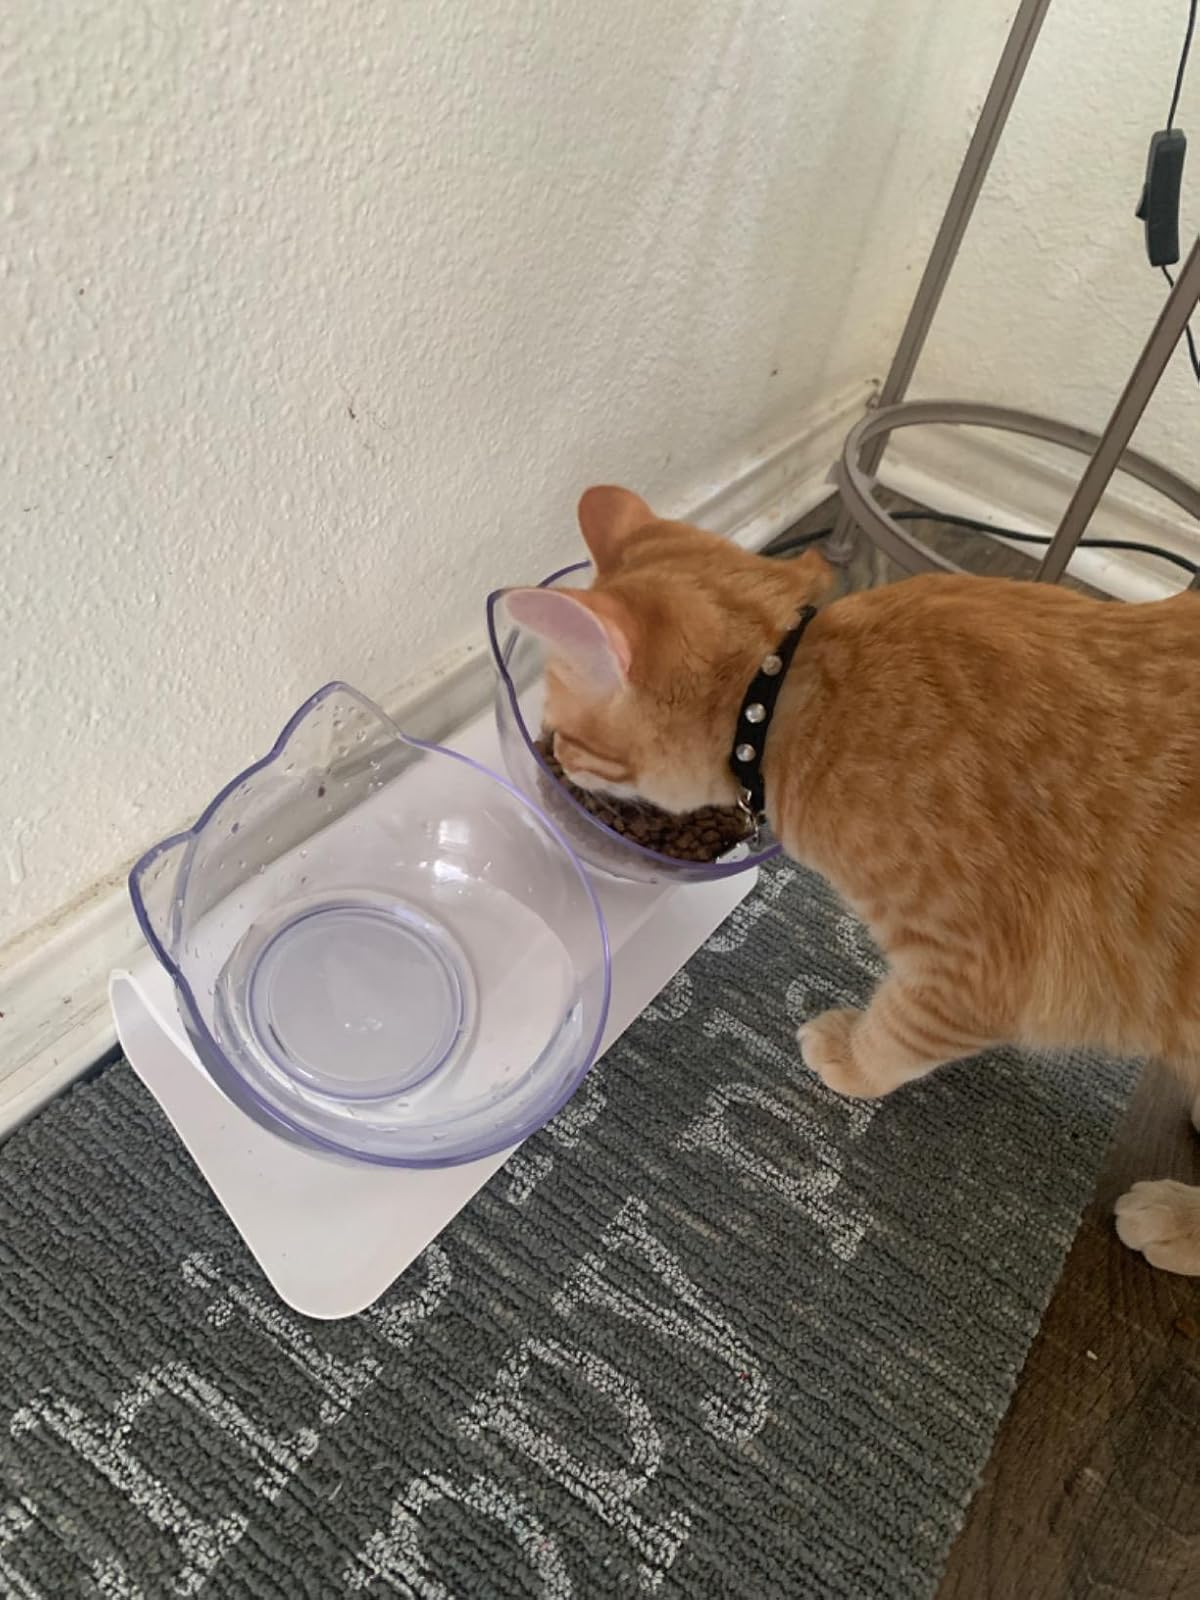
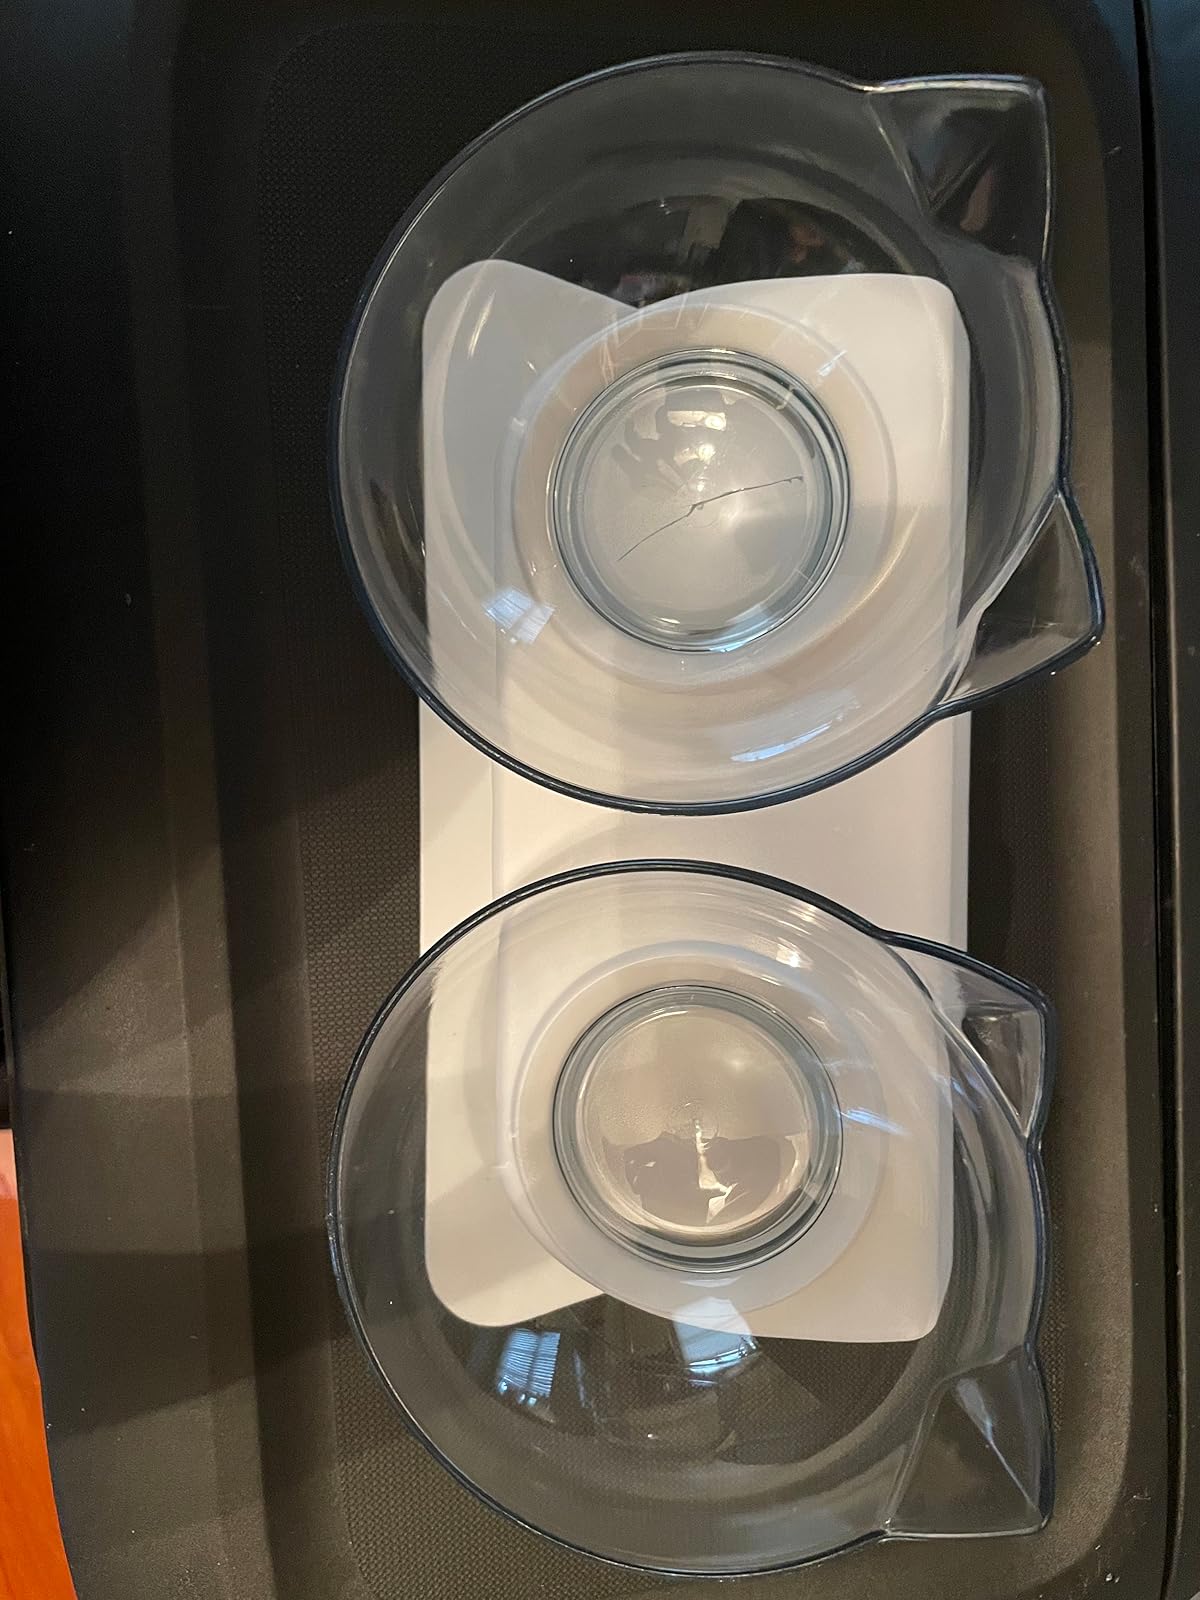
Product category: items_bowl
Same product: yes